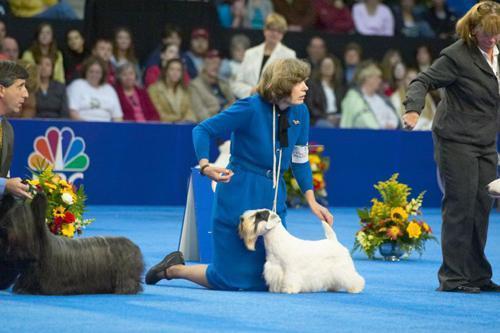
Sealyham_terrier